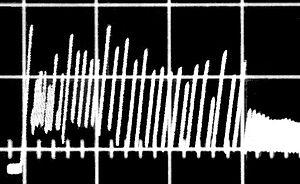
Claquage et mort d'un condensateur de 1nF 250V
En électronique ou électrotechnique, le claquage est un phénomène qui se produit dans un isolant quand le champ électrique est plus important que ce que peut supporter cet isolant. Il se forme alors un arc électrique.